Rivington

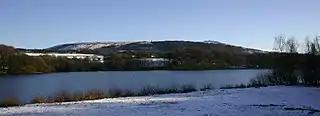
Upper Rivington Reservoir with Winter Hill and Rivington Pike

Rivington was dramatically changed by the construction of the Rivington Reservoir Chain through the contentious 'Rivington Pike Scheme' originally to supply clean drinking water to the city of Liverpool. It now primarily supplies 70,000 households in the Wigan area and can be used to supply Liverpool, Merseyside and Manchester. The original scheme flooded the valley creating what is now the 10,000 acre Rivington watershed. Nine properties in the valley were demolished before construction work began. The scheme was undertaken by Thomas Hawksley between 1850 and 1857. The Liverpool Corporation Act 1902 (2 Edw. 7. c. ccxl) was used to purchase large areas of occupied land and to construct five reservoirs and a water treatment works at the south end of Lower Rivington with a pipeline to storage reservoirs at Prescot. Water from two higher level reservoirs, Rake Brook and Lower Roddlesworth, was carried south in the Goit, a man-made channel connecting them to the lower reservoirs. In 1942 secret files since released show the reservoirs were used for navigation by German bombers.